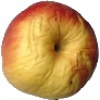
Label: Apple Red Yellow 1